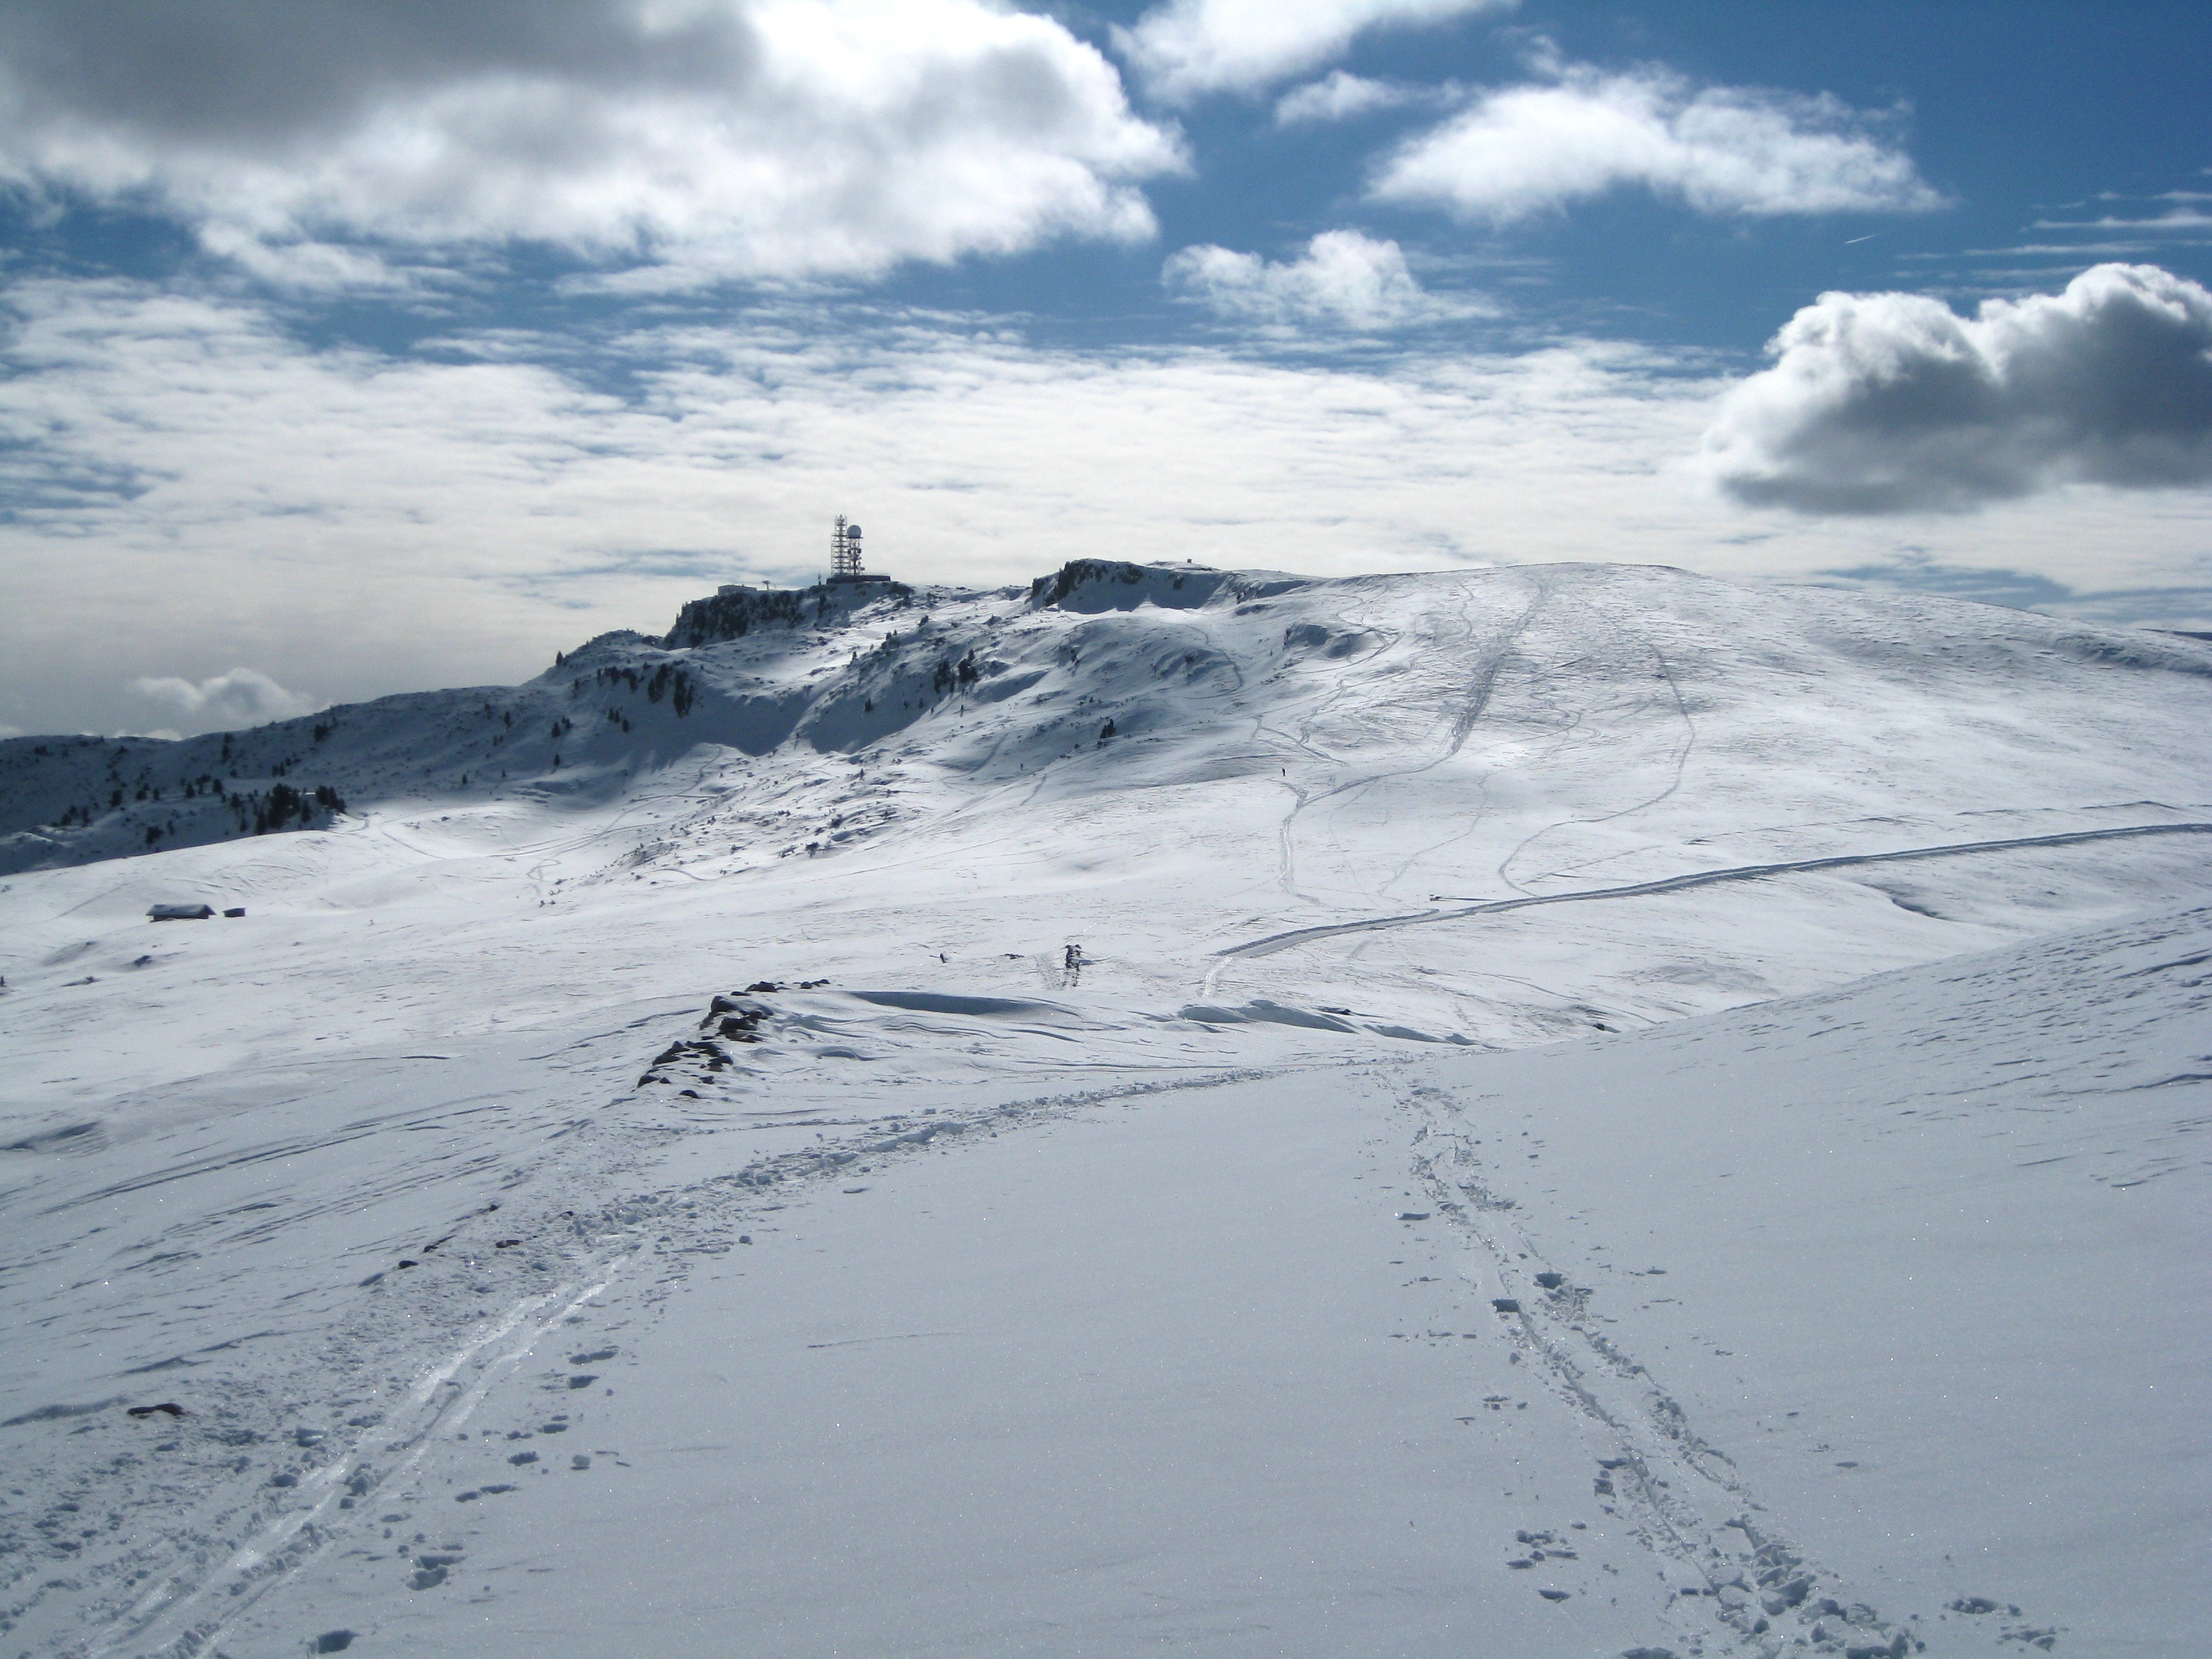
landscape, nature, mountain, snow, winter, cloud, structure, sky, valley, mountain range, ice, scenic, weather, italy, arctic, ridge, outside, clouds, mountains, ravine, plateau, fell, piste, tundra, south tyrol, ski touring, arctic ocean, mountainous landforms, geological phenomenon, radar site